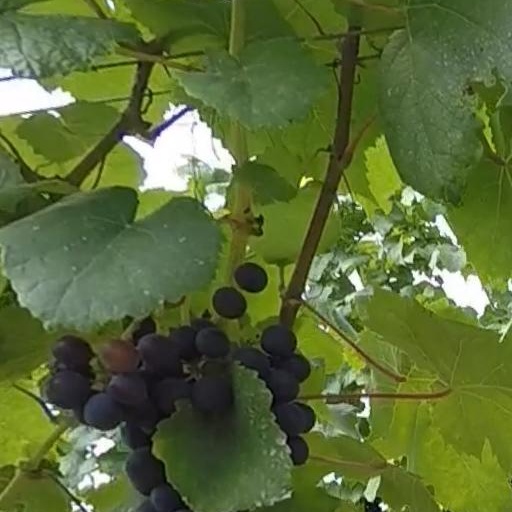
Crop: grape